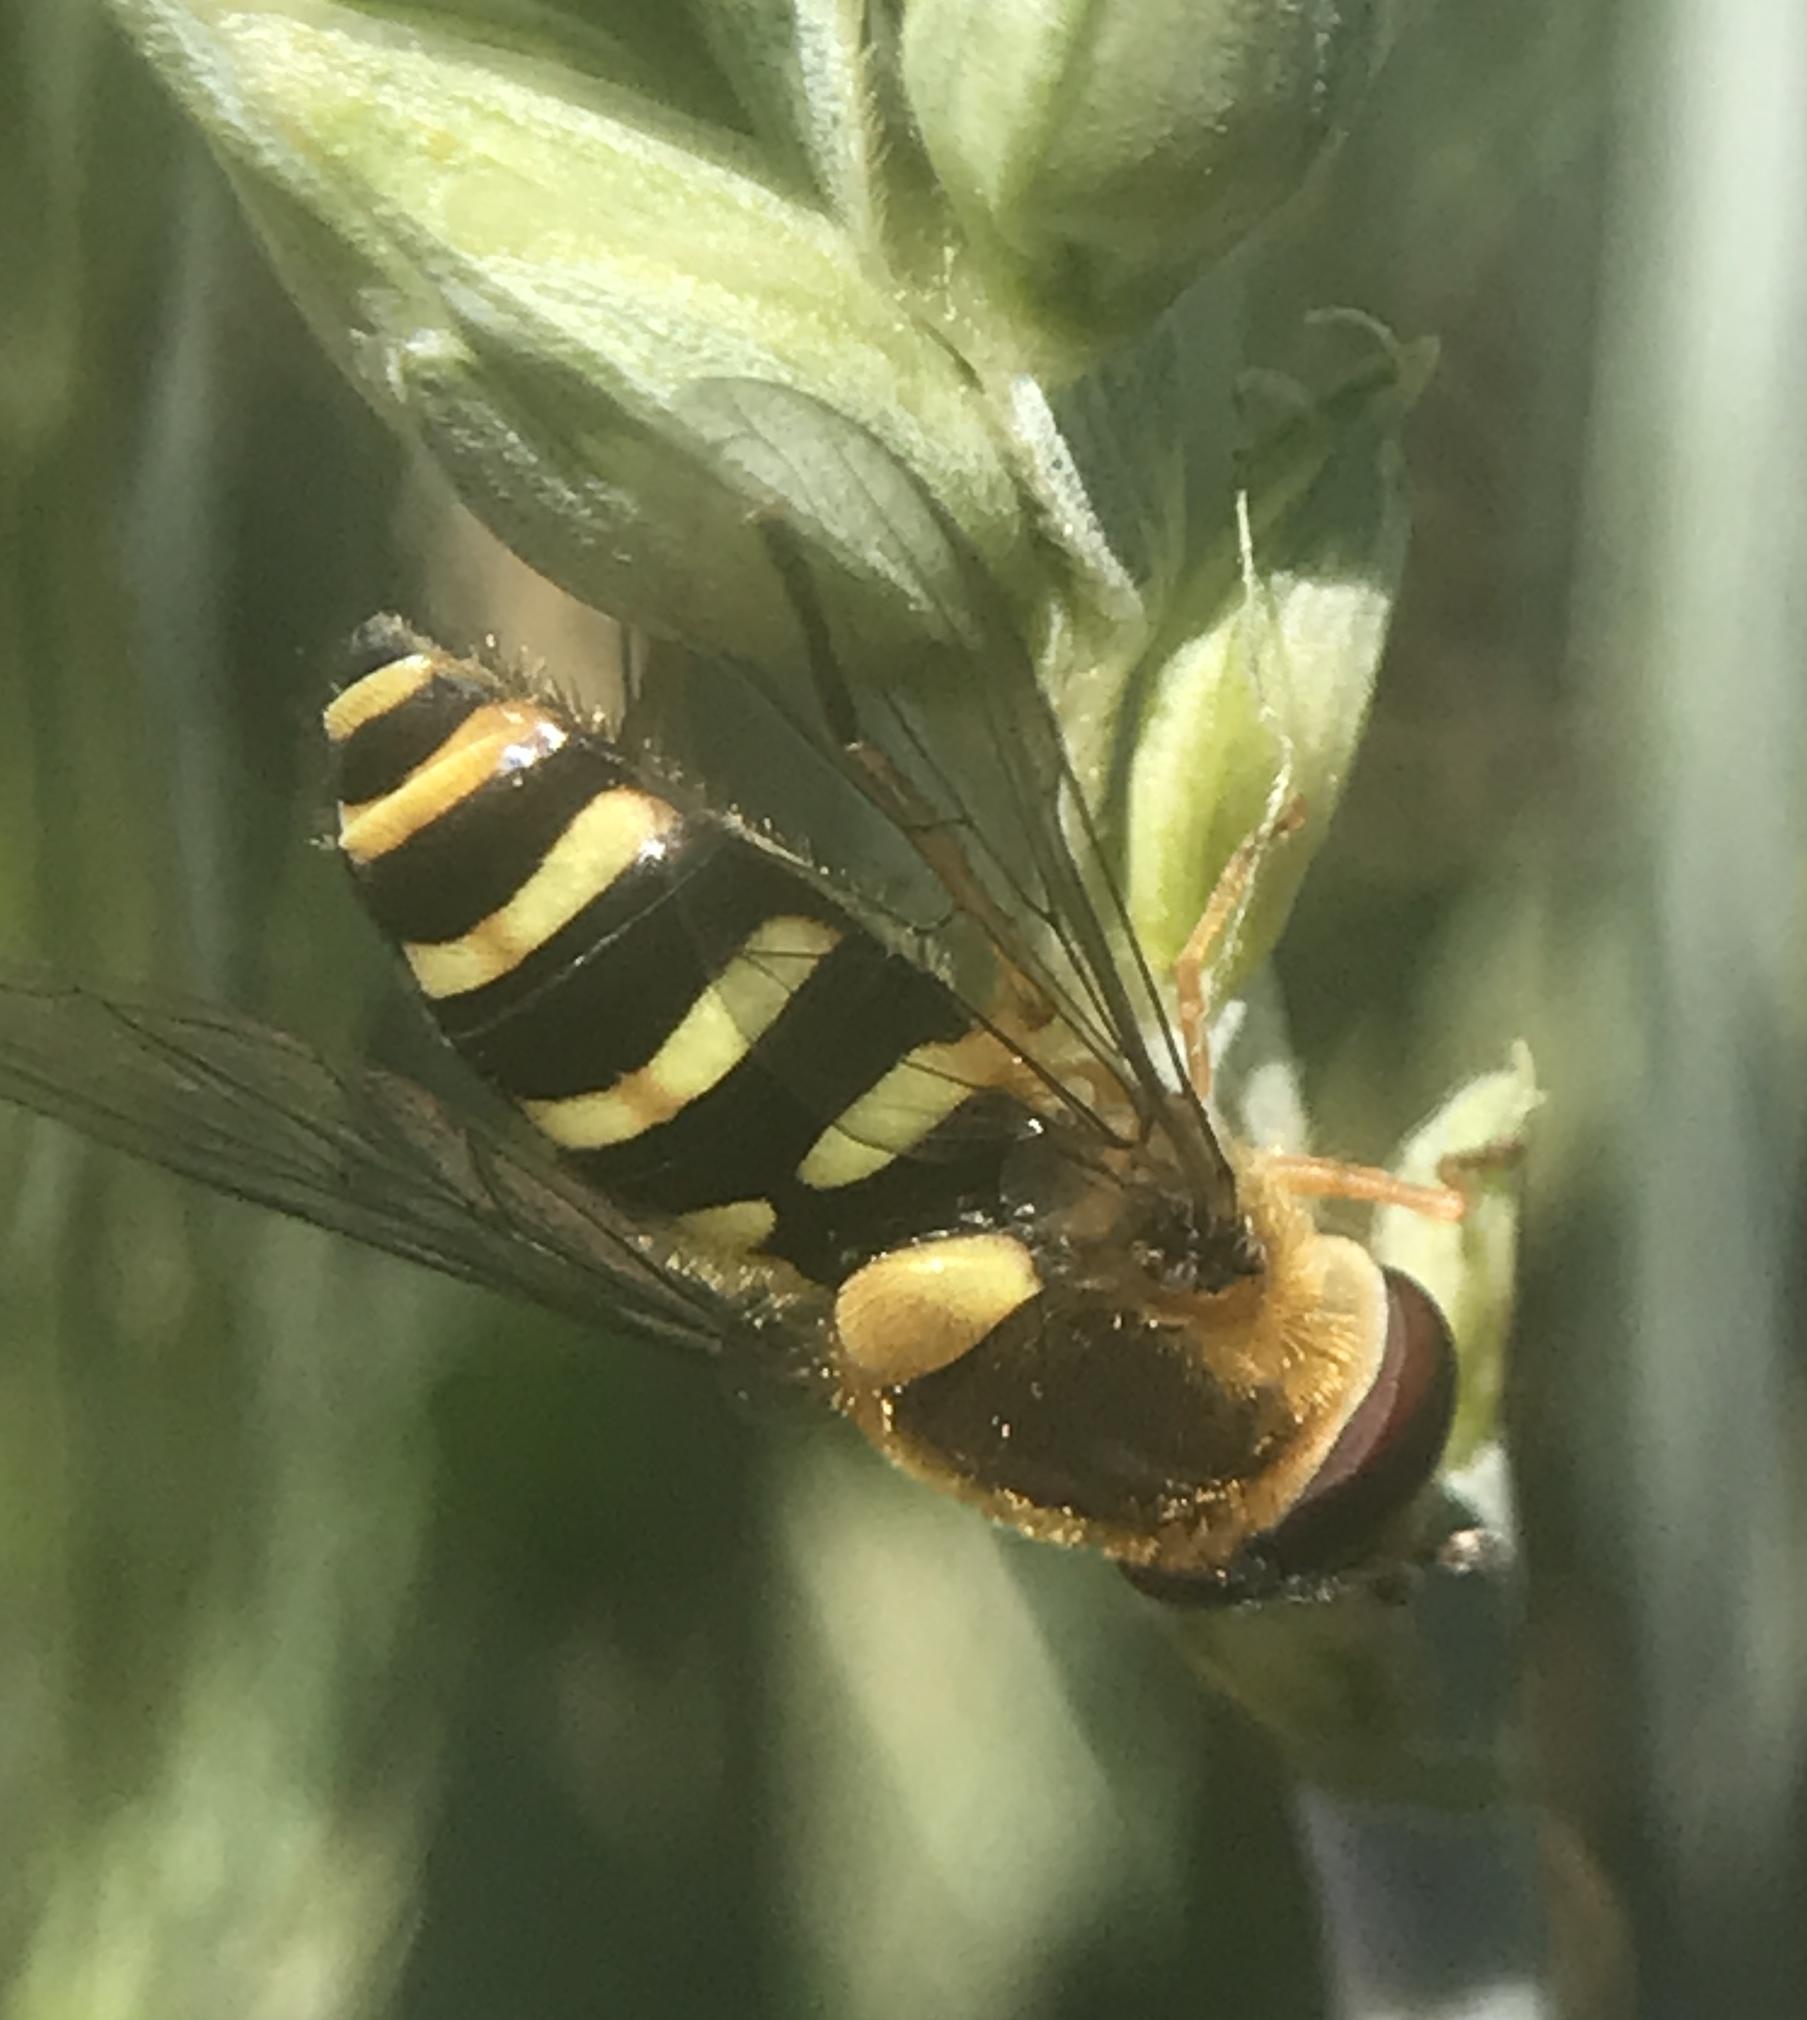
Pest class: predators